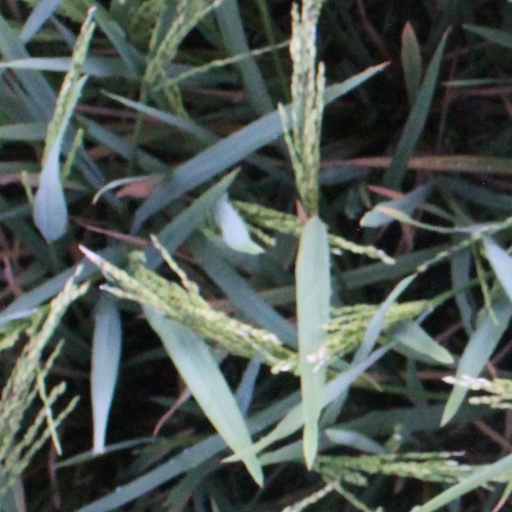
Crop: rice